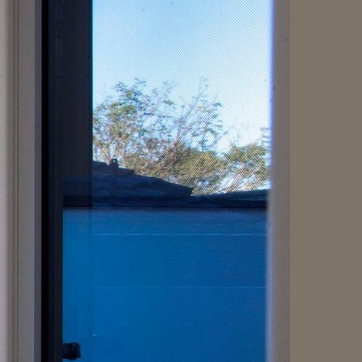
Material: glass